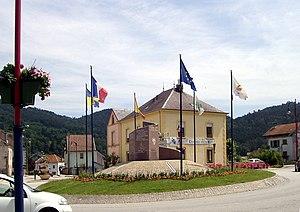
Saint-Étienne-lès-Remiremont, carrefour giratoire (Grand'Rue / Rue de la Moselotte)